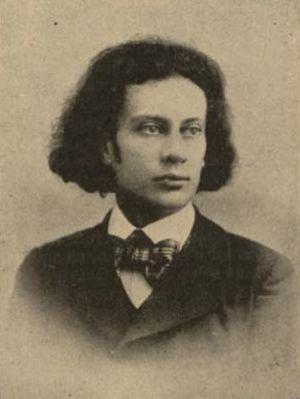
Joseph Louis Julien Leclercq né à Armentières le 16 mai 1865 et mort à Paris le 31 octobre 1901, poète, écrivain et critique d'art.